Third Army (Romania)

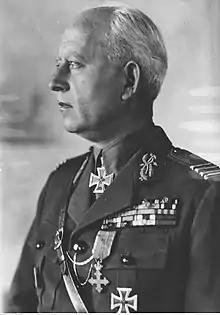
General Petre Dumitrescu in 1944

After Romania entered World War I in August 1916 on the side of the Allies, the Third Army defended the border with Bulgaria, while the rest of the Romanian Army engaged in the Battle of Transylvania. When a Bulgarian-German army under August von Mackensen invaded Romania in September 1916, the Third Army made attempts to withstand the enemy offensive at Silistra, Bazargic, Amzacea and Topraisar, but had to withdraw under the pressure of superior enemy forces after the Second Battle of Cobadin. After the Flămânda Offensive, the Third Army was disbanded.